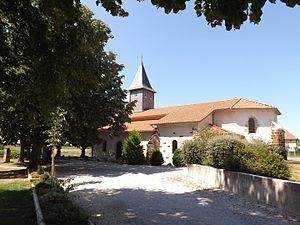
Eglise St André de Malaussanne, Pyrénées Atlantiques, france
Malaussanne est une commune française, située dans le département des Pyrénées-Atlantiques en région Nouvelle-Aquitaine.